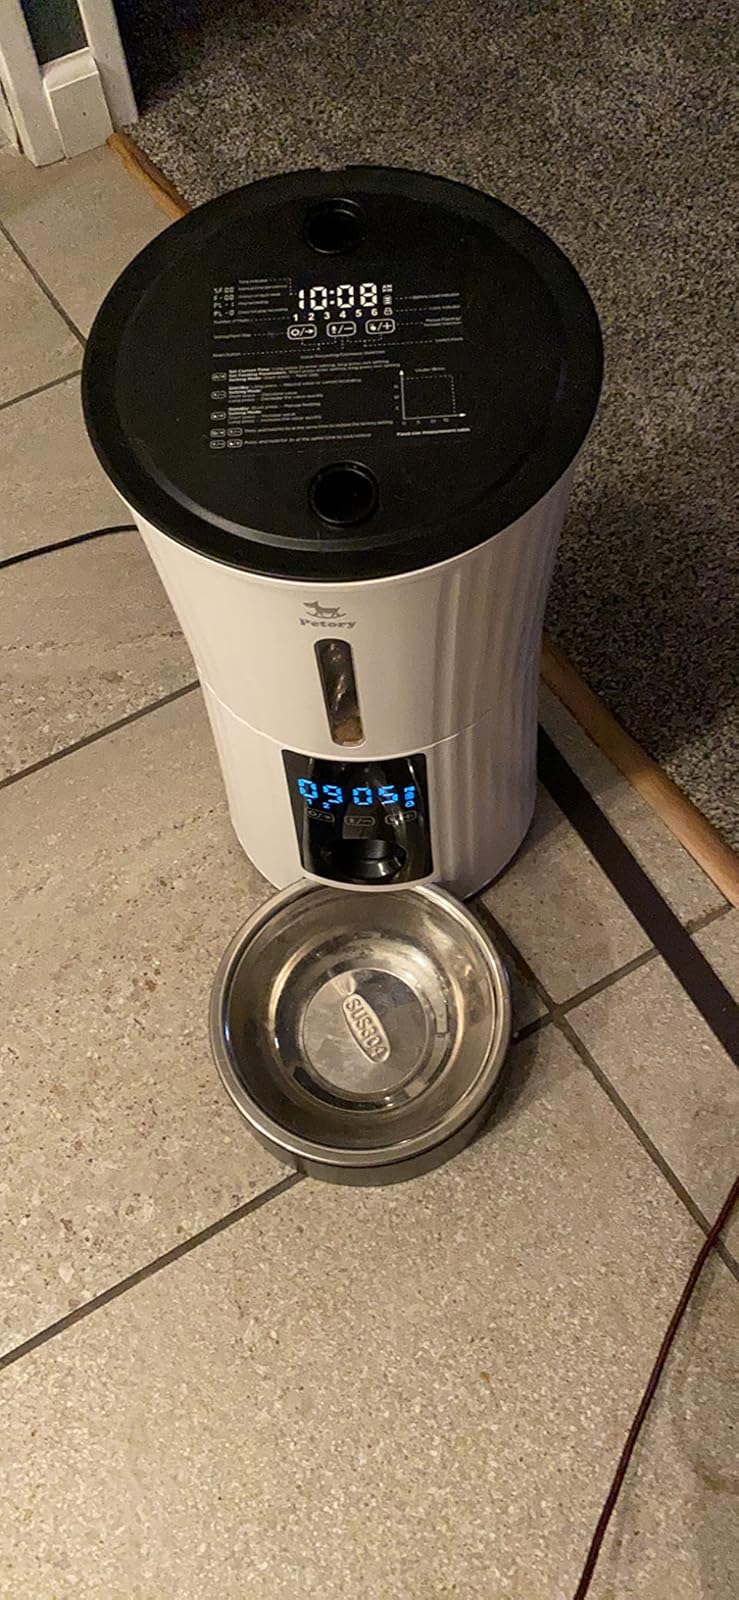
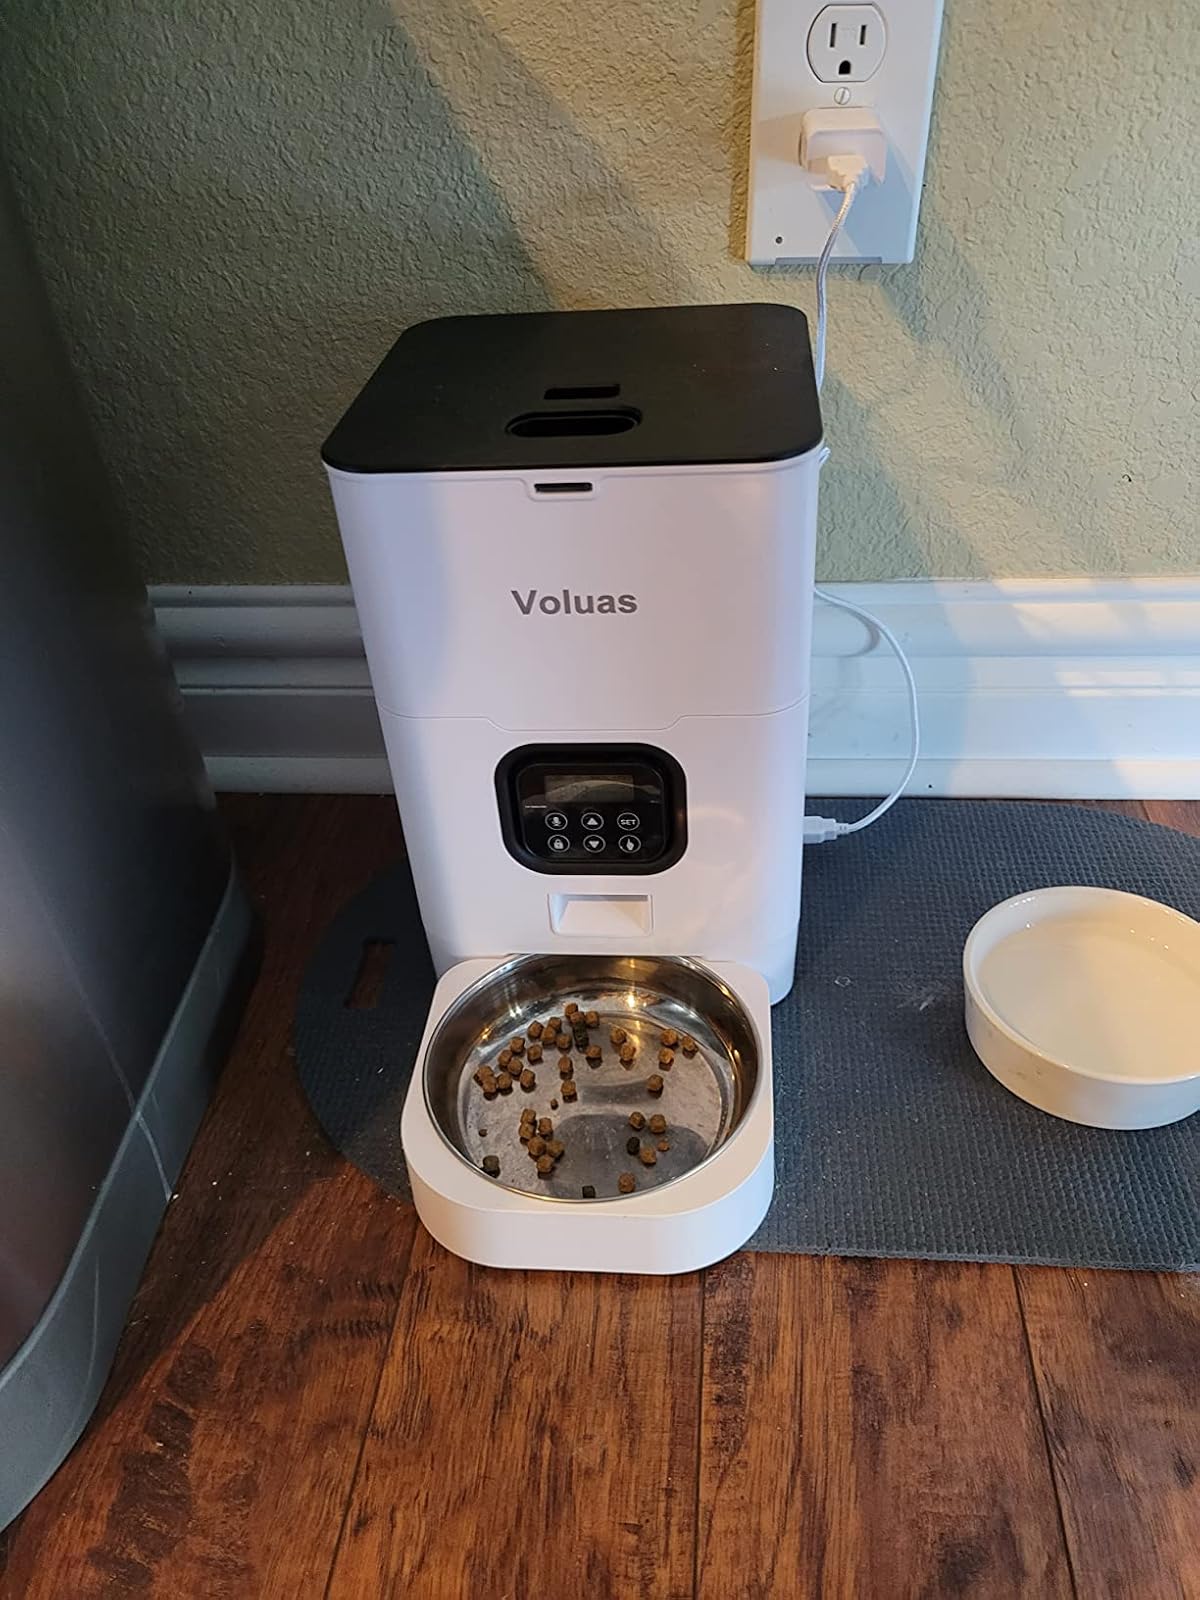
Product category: items_feeder
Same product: no